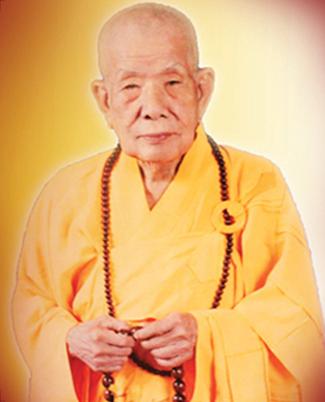
พระมหาคณานัมธรรมปัญญาธิวัตร (เจริญ กิ๊นเจี๊ยว)

|ชื่อ = เจริญ
|ชื่อภาพ = ไฟล์:พระมหาคณานัมธรรมปัญญาธิวัตร (เจริญ กิ๊นเจี๊ยว).jpg|200px
|ขนาด = 150px
|ฉายา = กิ๊นเจี๊ยว
|ชื่อทั่วไป =หลวงพ่อตี๋
|สมณศักดิ์ = พระมหาคณานัมธรรมปัญญาธิวัตร
|วันเกิด = 3 ธันวาคม พ.ศ. 2469 อำเภอท่าม่วง จังหวัดกาญจนบุรี
|วันตาย = 16 เมษายน พ.ศ. 2561 โรงพยาบาลจุฬาลงกรณ์กรุงเทพมหานคร
|วันบวชเณร =
|วันบวช = 16 พฤษภาคม พ.ศ. 2491
|พรรษา = 70
|อายุ =
|วัด = วัดกุศลสมาคร
|จังหวัด = กรุงเทพมหานคร
|สังกัด = คณะสงฆ์อนัมนิกายแห่งประเทศไทย
|วุฒิ =ปริญญาศาสนศาสตรดุษฎีบัณฑิตกิตติมศักดิ์ มจร
|ตำแหน่ง = อดีตเจ้าคณะใหญ่คณะสงฆ์อนัมนิกายแห่งประเทศไทย|อนัมนิกายอดีตเจ้าอาวาสวัดกุศลสมาคร
|รางวัล =
|ลิขิต =
พระมหาคณานัมธรรมปัญญาธิวัตร นามเดิม เจริญ แซ่บู๊ ฉายา กิ๊นเจี๊ยว () เป็นพระภิกษุนิกายมหายาน อดีตเจ้าคณะใหญ่คณะสงฆ์อนัมนิกายแห่งประเทศไทย และอดีตเจ้าอาวาสวัดกุศลสมาคร
== ประวัติ ==
พระมหาคณานัมธรรมปัญญาธิวัตร มีนามเดิมว่า เจริญ แซ่บู๊ เกิดเมื่อวันที่ 3 ธันวาคม พ.ศ. 2469 (แจ้งอายุช้าเป็น2471) ที่ตำบลท่าม่วง อำเภอท่าม่วง จังหวัดกาญจนบุรี เป็นบุตรของนายเภา แซ่บู๊ กับนางแฉล้ม แซ่ตัน ประวัติเจ้าคณะใหญ่, อนัมนิกายแห่งประเทศไทย
วันที่ 16 พฤษภาคม พ.ศ. 2491 เวลา 15:30 น. ท่านได้อุปสมบทเป็นภิกษุ ณ พัทธสีมาวัดมงคลสมาคม ถนนแปลงนาม ตำบลอิศรานุภาพ อำเภอสัมพันธวงศ์ จังหวัดพระนคร พระครูคณานัมสมณาจารย์ (เวียงหมาง) เป็นพระอุปัชฌาย์ พระครูบริหารอนัมพรต (ทงมิน) เป็นพระกรรมวาจาจารย์ และองสุตบทบวร (บิ่นเลือง) เป็นพระอนุสาวนาจารย์ ได้รับฉายาว่ากิ๊นเจี๊ยว
== สมณศักดิ์ ==
* พ.ศ. 2501 ได้รับพระราชทานสัญญาบัตรตั้งสมณศักดิ์เป็น "องอนนตสรภัญ" ผู้ช่วยฝ่ายอนัมนิกายราชกิจจานุเบกษา, แจ้งความสำนักคณะรัฐมนตรี เรื่อง พระราชทานสัญญาบัตรตั้งบรรพชิตฝ่ายอนัมและฝ่ายจีน, เล่ม 75 ตอนที่ 109, 23 ธันวาคม 2501, หน้า 3166
* พ.ศ. 2510 ได้รับพระราชทานสัญญาบัตรตั้งสมณศักดิ์เป็น "องพจนสุนทร" รองปลัดขวาราชกิจจานุเบกษา, แจ้งความสำนักนายกรัฐมนตรี เรื่อง พระราชทานสัญญาบัตรตั้งสมณศักดิ์บรรพชิตฝ่ายจีนนิกายและอนัมนิกาย, เล่ม 84 ตอนที่ 128, 30 ธันวาคม 2510, หน้า 25
* พ.ศ. 2512 ได้รับพระราชทานสัญญาบัตรตั้งสมณศักดิ์เป็น "องสารภาณมธุรส" ปลัดขวาราชกิจจานุเบกษา, ประกาศสำนักนายกรัฐมนตรี เรื่อง พระราชทานสัญญาบัตรตั้งสมณศักดิ์บรรพชิตฝ่ายอนัมนิกาย, เล่ม 86 ตอนที่ 118, 31 ธันวาคม 2512, หน้า 24
* พ.ศ. 2518 ได้รับพระราชทานสัญญาบัตรตั้งสมณศักดิ์เป็น "พระครูบริหารอนัมพรต" ผู้ช่วยเจ้าคณะใหญ่อนัมนิกายราชกิจจานุเบกษา, ประกาศสำนักนายกรัฐมนตรี เรื่อง พระราชทานสัญญาบัตรตั้งสมณศักดิ์บรรพชิตฝ่ายอนัมนิกาย, เล่ม 92 ตอนที่ 263, 26 ธันวาคม 2518, หน้า 43
* พ.ศ. 2530 ได้รับพระราชทานสัญญาบัตรตั้งสมณศักดิ์เป็น "พระคณานัมธรรมวิธานาจารย์ บริหารพุทธบริษัทอนัมวิเนต" ตั้งคณานุกรมได้ 5 รูป องปลัด 1 องวินัยธร 1 องสังฆรักษ์ 1 องสมุห์ 1 องใบฎีกา 1ราชกิจจานุเบกษา, ประกาศสำนักนายกรัฐมนตรี เรื่อง พระราชทานสัญญาบัตรตั้งสมณศักดิ์บรรพชิตฝ่ายอนัมนิกาย, เล่ม 104 ตอนที่ 253, 5 ธันวาคม 2530, หน้า 65 (เสมอพระราชาคณะชั้นเทพ)
* พ.ศ. 2535 ได้รับพระราชทานสัญญาบัตรตั้งสมณศักดิ์เป็น"พระคณานัมธรรมปัญญาธิวัตร บริหารพุทธบริษัทอนัมวิเนต วิเทศธรรมประชา บรมนริศรานุวัตร" มีคณานุศักดิ์ตั้งคณานุกรมได้ 5 รูป องปลัด 1 องวินัยธร 1 องสังฆรักษ์ 1 องสมุห์ 1 องใบฎีกา 1ราชกิจจานุเบกษา, ประกาศสำนักนายกรัฐมนตรี เรื่อง พระราชทานสัญญาบัตรตั้งสมณศักดิ์บรรพชิตอนัมนิกาย, เล่ม 109 ตอนที่ 155, 5 ธันวาคม 2535, หน้า 65 (เสมอพระราชาคณะชั้นเทพพิเศษ)
* พ.ศ. 2539 ได้รับพระราชทานสัญญาบัตรตั้งสมณศักดิ์เป็น "พระคณานัมธรรมปัญญาธิวัตร บริหารพุทธบริษัทอนัมวิเนต นิเทศอนัมปริยัติโกศล วิมลธรรมานุสาสก์ มหาคณิสร์บรมนริศรานุวัตร" มีคณานุศักดิ์ตั้งคณานุกรมได้ 6 รูปองปลัด 1 องธรรมธร 1 องวินัยธร 1 องสังฆรักษ์ 1 องสมุห์ 1 องใบฎีกา 1ราชกิจจานุเบกษา, ประกาศสำนักนายกรัฐมนตรี เรื่อง พระราชทานสัญญาบัตรตั้งสมณศักดิ์บรรพชิตอนัมนิกาย, เล่ม 113 ตอนที่ 23 ข, 5 ธันวาคม 2539, หน้า 70 (เสมอพระราชาคณะชั้นธรรม)
* พ.ศ. 2542 ได้รับพระราชทานสัญญาบัตรตั้งสมณศักดิ์เป็น "พระมหาคณานัมธรรมปัญญาธิวัตร พุทธบริษัทอนัมวิเนต นิเทศอนัมปริยัติโกศล วิมลธรรมานุศาสก์ มหาคณิศร์บรมนริศรานุวัตร" มีคณานุศักดิ์ตั้งคณานุกรมได้ 6 รูปองปลัด 1 องธรรมธร 1 องวินัยธร 1 องสังฆรักษ์ 1 องสมุห์ 1 องใบฎีกา 1ราชกิจจานุเบกษา, ประกาศสำนักนายกรัฐมนตรี เรื่อง พระราชทานสัญญาบัตรตั้งสมณศักดิ์บรรพชิตอนัมนิกาย, เล่ม 116 ตอนที่ 23 ข, 27 ธันวาคม 2542, หน้า 53 (เสมอพระราชาคณะชั้นธรรมพิเศษ)
== รางวัล ==
* พ.ศ. 2532 รับโล่เกียรติคุณ สังคมสงเคราะห์ จากสำนักงานเขตสัมพันธวงศ์
* พ.ศ. 25-- รับพระราชทานรางวัลเสาเสมาธรรมจักร สาขาผู้บำเพ็ญประโยชน์ต่อพระพุทธศาสนา จากสมเด็จพระญาณสังวร สมเด็จพระสังฆราช สกลมหาสังฆปริณายก
* พ.ศ. 2534 รับพระราชทานเข็มที่ระลึก มจร. จากสมเด็จพระเทพรัตนราชสุดาฯ สยามบรมราชกุมารี
* พ.ศ. 2535 รับประทานปริญญาพุทธศาสตรดุษฎีบัณฑิตกิตติมศักดิ์ สาขาสังคมสงเคราะห์ศาสตร์ มหาจุฬาลงกรณราชวิทยาลัย จากสมเด็จพระญาณสังวร สมเด็จพระสังฆราช สกลมหาสังฆปริณายก
* พ.ศ. 2540 รับโล่เกียรติคุณ สถาบันราชภัฏสวนสุนันทา จากสมเด็จพระเทพรัตนราชสุดาฯ สยามบรมราชกุมารี
* พ.ศ. 2551 รับปริญญาศาสนศาสตรดุษฎีบัณฑิตกิตติมศักดิ์ สาขาวิชาพุทธศาสตร์ มหาวิทยาลัยมหามกุฏราชวิทยาลัย จากสมเด็จพระพุฒาจารย์ (เกี่ยว อุปเสโณ) ประธานคณะผู้ปฏิบัติหน้าที่สมเด็จพระสังฆราช
== มรณภาพ ==
พระมหาคณานัมธรรมปัญญาธิวัตร มรณภาพเมื่อวันที่ 16 เมษายน พ.ศ. 2561 เวลา 15:16 น. เนื่องจากเลือดออกในสมอง ณ โรงพยาบาลจุฬาลงกรณ์ สิริอายุ พรรษา 70
วันที่ 22 เมษายน พ.ศ. 2561 เวลา 09.00 น. มีกาเคลื่อนสรีระสังขารพระมหาคณานัมธรรมปัญญาธิวัตร จากโรงพยาบาลจุฬาลงกรณ์ ไปยังวัดกุศลสมาครเวลา 17.00 น.สมเด็จพระอริยวงศาคตญาณ สมเด็จพระสังฆราช (อัมพร อมฺพโร) เสด็จมาเป็นประธานในพิธีพระราชทานน้ำหลวงสรงศพ
สมเด็จพระเจ้าอยู่หัวมหาวชิราลงกรณ บดินทรเทพยวรางกูร ทรงพระกรุณาโปรดเกล้าฯพระราชทาน โกศโถ ฉัตรเบญจา ตั้งประกอบเกียรติยศศพ ในโอกาสนี้ สมเด็จพระเจ้าอยู่หัวทรงพระกรุณาโปรดเกล้าโปรดกระหม่อมให้ พลอากาศเอกเกษม อยู่สุข หัวหน้าสำนักงานราชเลขานุการในพระองค์ เชิญพวงมาลาหลวง พวงมาลาพระราชทานของสมเด็จพระนางเจ้าสิริกิติ์ พระบรมราชินีนาถ ในรัชกาลที่ 9 ไปวางที่หน้าโกศศพพระมหาคณานัมธรรมปัญญาธิวัตร (เจริญ กิ๊นเจี๊ยวมหาเถระ)
ในการนี้ สมเด็จพระเจ้าลูกเธอ เจ้าฟ้าจุฬาภรณวลัยลักษณ์ อัครราชกุมารี ทูลกระหม่อมหญิงอุบลรัตนราชกัญญา สิริวัฒนาพรรณวดี พระเจ้าวรวงศ์เธอ พระองค์เจ้าโสมสวลี พระวรราชาทินัดดามาตุ พระเจ้าหลานเธอ พระองค์เจ้าพัชรกิติยาภา พระเจ้าหลานเธอ พระองค์เจ้าสิริวัณณวรีนารีรัตน์ พระเจ้าหลานเธอ พระองค์เจ้าสิริภาจุฑาภรณ์ และพระเจ้าหลานเธอ พระองค์เจ้าอทิตยาทรกิติคุณ พระราชทานพวงมาลา และประทานพวงมาลาไปวางที่หน้าโกศศพฯ ด้วย
วันพุธที่ 25 กรกฎาคม พ.ศ. 2561 เวลา08.00 นาฬิกาอัญเชิญศพจากวัดกุศลสมาคร กรุงเทพมหานครสู่ชาติภูมิ อำเภอท่าม่วง จังหวัดกาญจนบุรี เวลา15.00 นาฬิกา สมเด็จพระอริยวงศาคตญาณ สมเด็จพระสังฆราช (อัมพร อมฺพโร) มีพระบัญชาให้พระพรหมมุนี (สุชิน อคฺคชิโน)เป็นผู้แทนพระองค์ในการพระราชทานดินบรรจุศพ ณ สุสานบูรพาจารย์ วัดถ้ำเขาน้อย ตำบลม่วงชุม อำเภอท่าม่วง จังหวัดกาญจนบุรี โดยมีพลตรีสนิธชนก สังขจันทร์ ผู้บัญชาการกองพลทหารราบที่9 เป็นประธานฝ่ายฆราวาสโอกาสนี้ พณฯท่านเหวียน ฮาย บั่ง เอกอัครราชทูตเวียดนามประจำประเทศไทย ร่วมพิธีด้วย
== อ้างอิง ==
หมวดหมู่:พระราชาคณะชั้นธรรม
หมวดหมู่:เจ้าคณะใหญ่อนัมนิกาย
หมวดหมู่:บุคคลจากอำเภอท่าม่วง
หมวดหมู่:ภิกษุจากวัดกุศลสมาคร
หมวดหมู่:ภิกษุจากจังหวัดกาญจนบุรี
หมวดหมู่:ผู้ได้รับพระราชทานรางวัลเสาเสมาธรรมจักร
หมวดหมู่:ผู้ได้รับปริญญากิตติมศักดิ์จากมหาวิทยาลัยมหาจุฬาลงกรณราชวิทยาลัย
หมวดหมู่:ผู้ได้รับปริญญากิตติมศักดิ์จากมหาวิทยาลัยมหามกุฏราชวิทยาลัย
หมวดหมู่:เสียชีวิตจากโรคหลอดเลือดสมอง
หมวดหมู่:ชาวไทยเชื้อสายแต้จิ๋ว